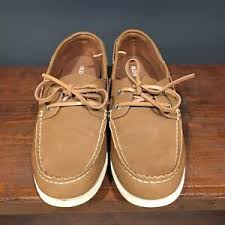
Label: Boat